Dulliken railway station

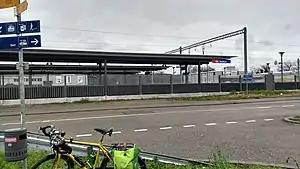
The station in 2018

Dulliken railway station is a railway station in the municipality of Dulliken, in the Swiss canton of Solothurn. It is an intermediate stop on the Olten–Aarau line.